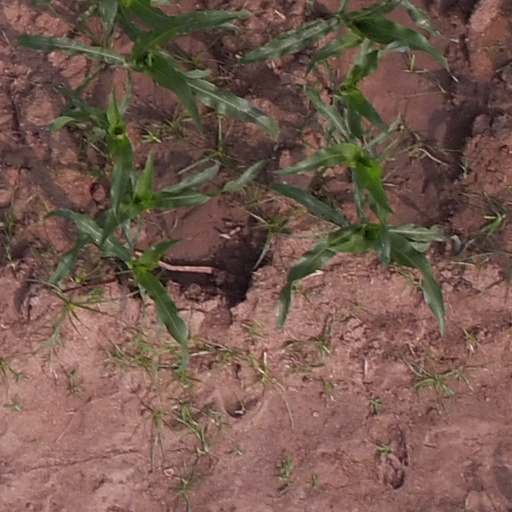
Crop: maize; corn